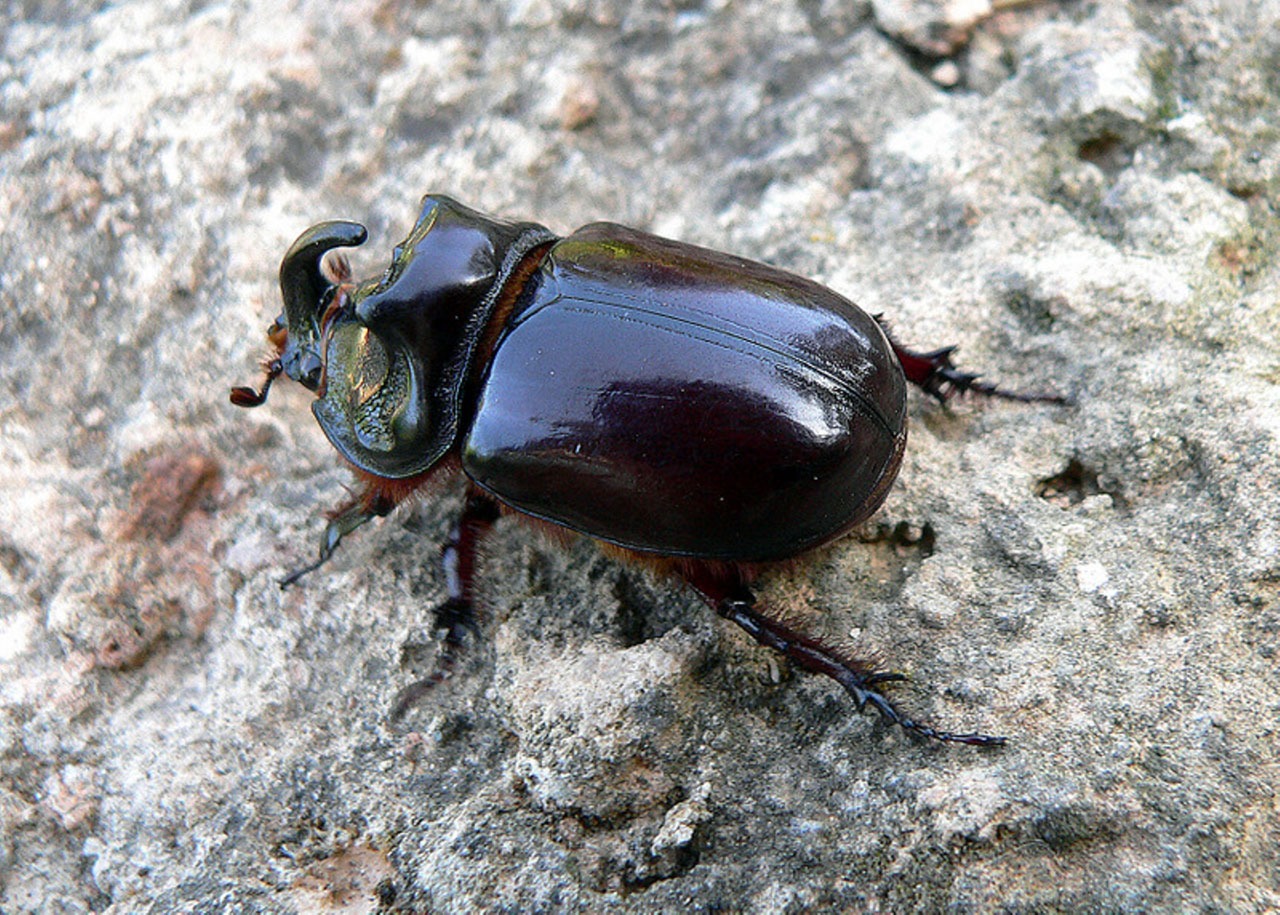
nature, animal, wildlife, antenna, stag, insect, biology, fauna, invertebrate, ecology, close up, science, entomology, pest, beetle, weevil, macro photography, ground beetle, leaf beetle, dung beetle, scarabs, japanese rhinoceros beetle